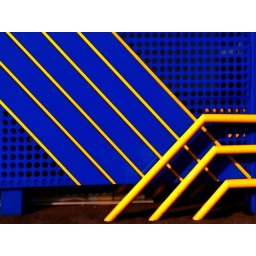
rhapsody in blue -- and yellow